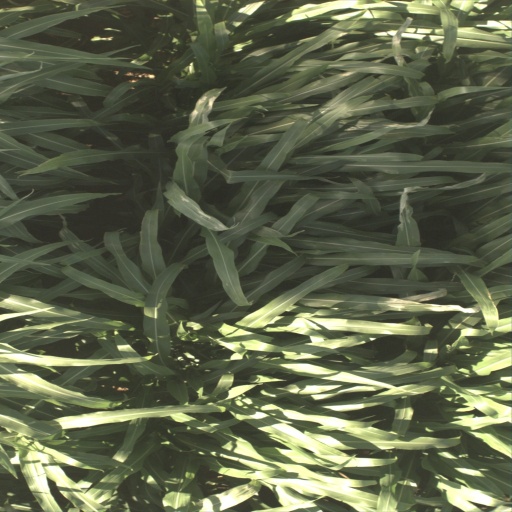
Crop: sorghum